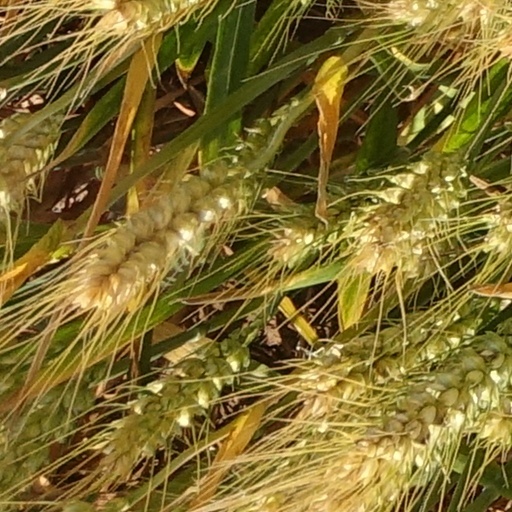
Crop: wheat